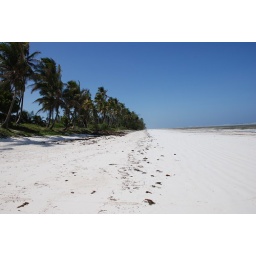
Zanzibar, palm trees by the beach